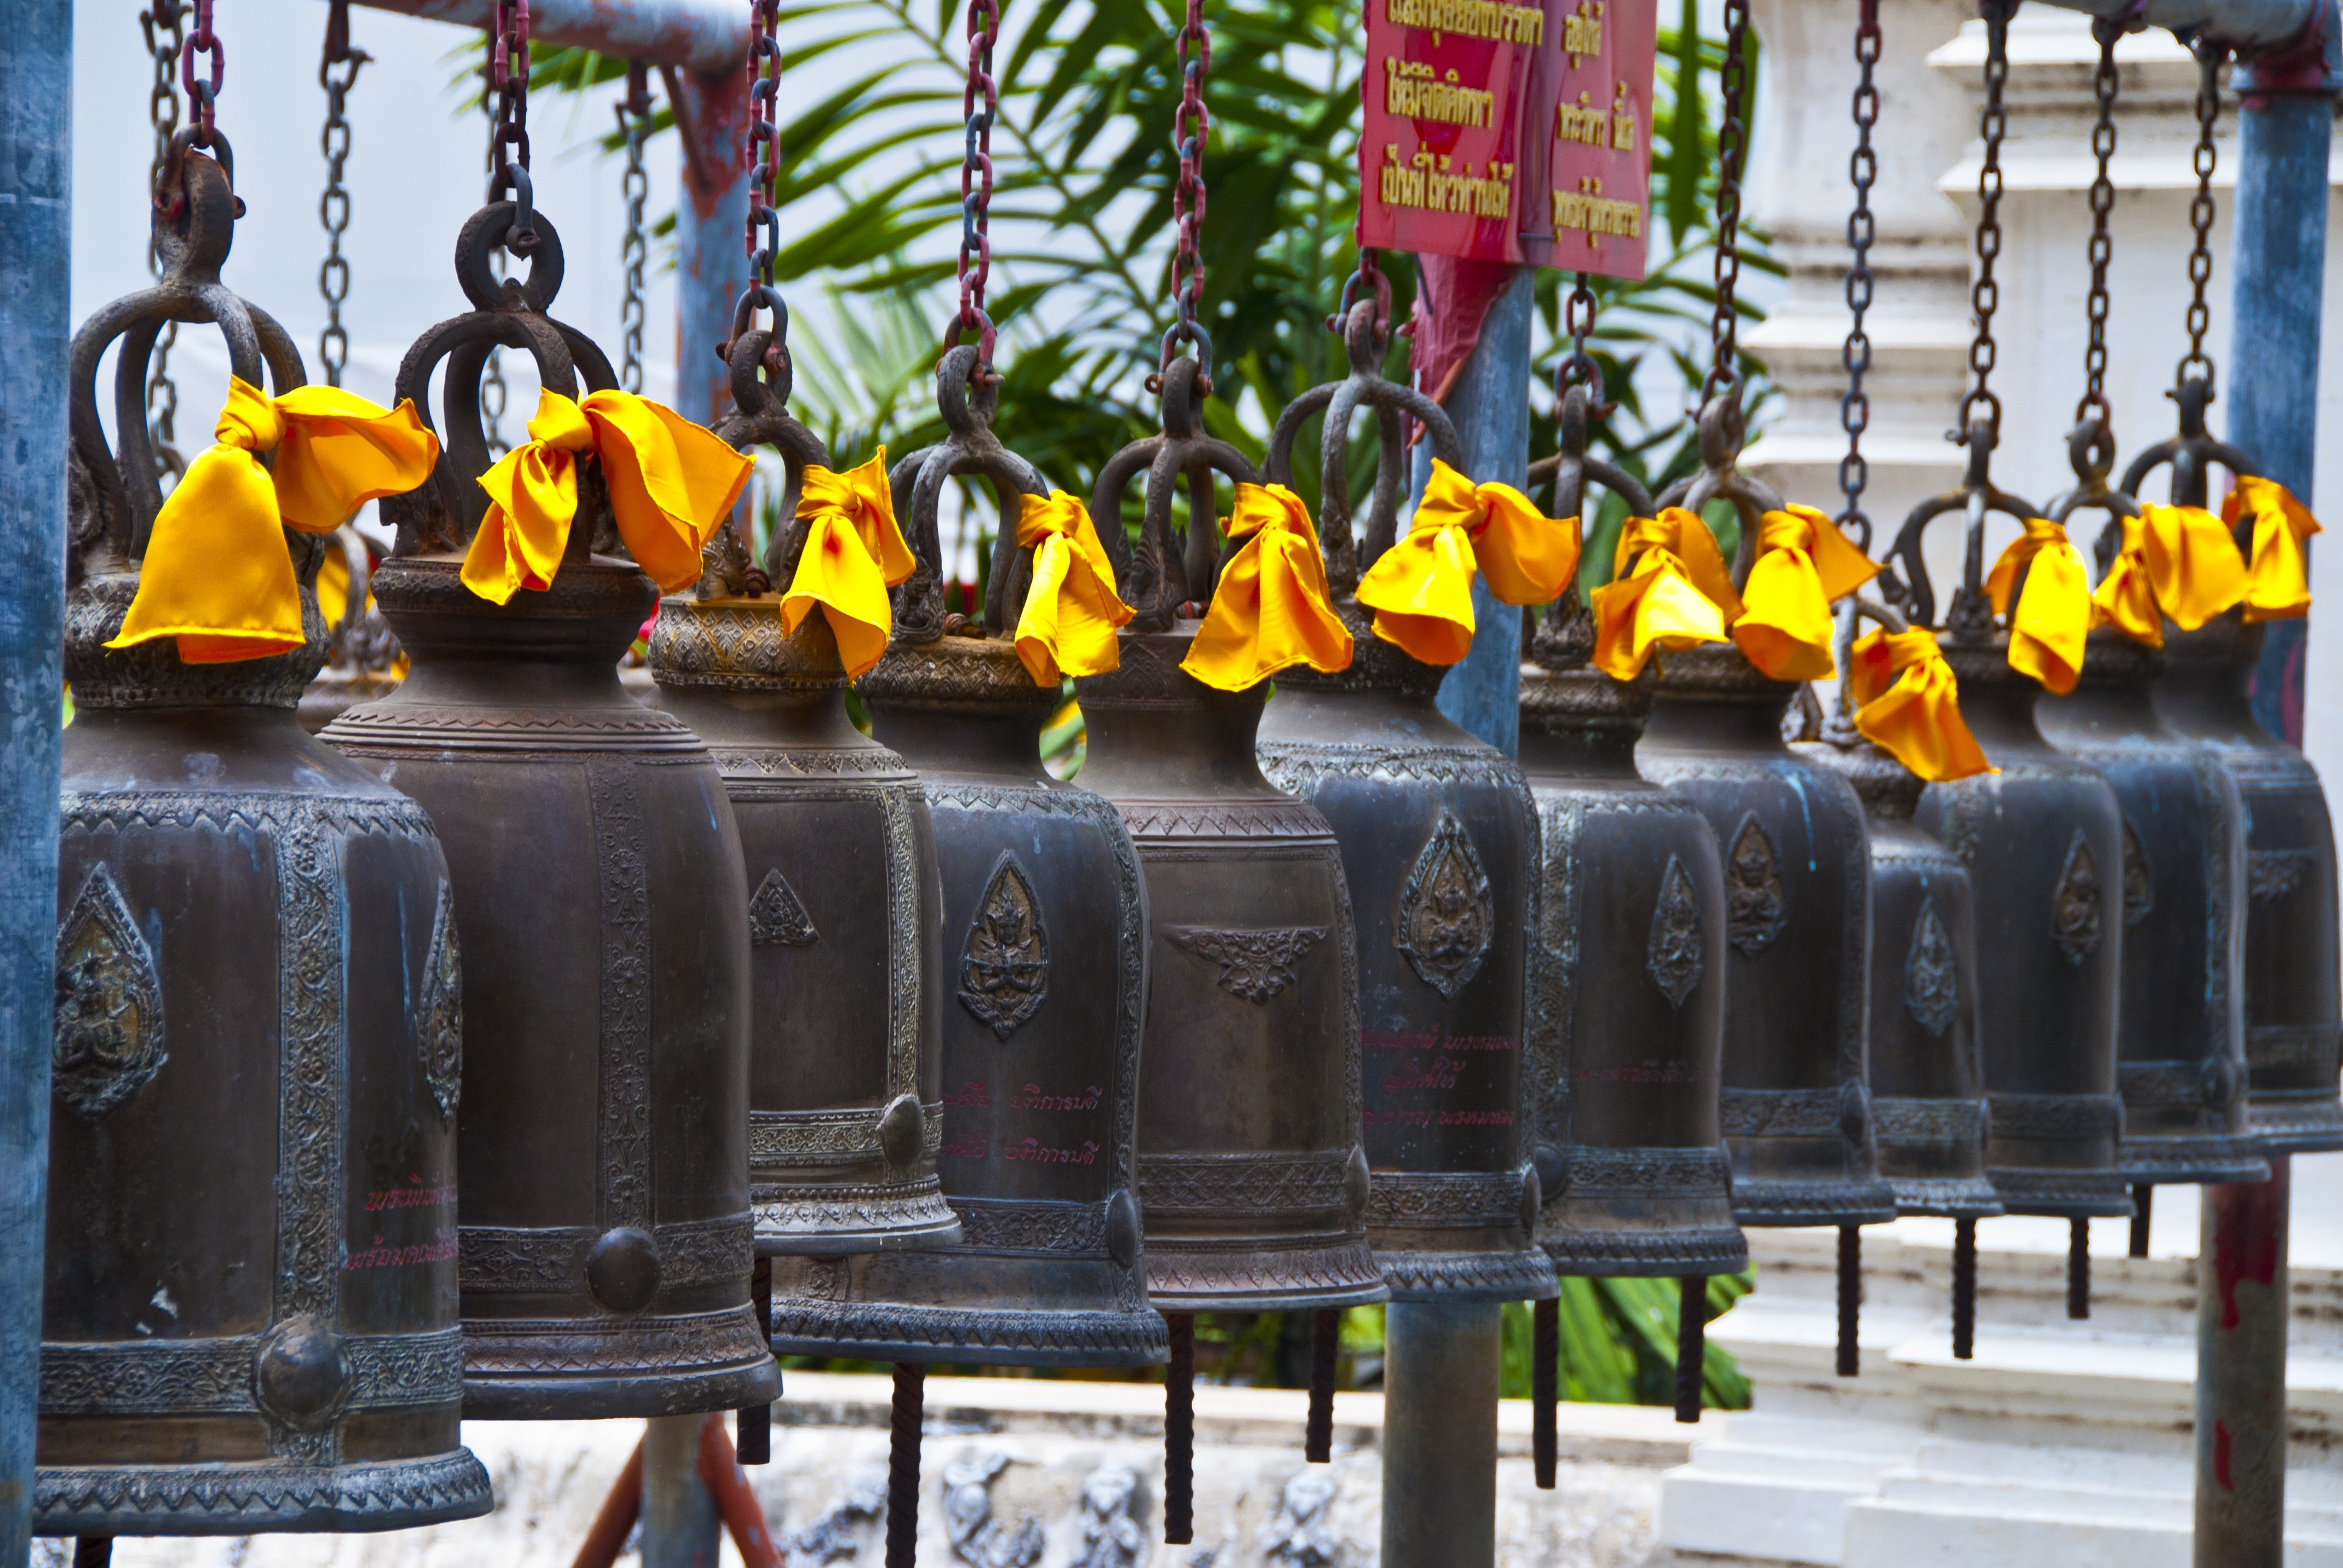
travel, amusement park, park, asia, thailand, prayer, campaigns